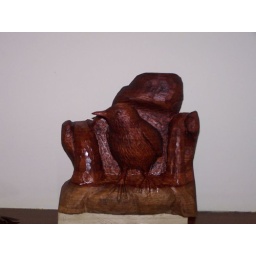
The idea was to have the Dipper standing on rocks with water flowing around it